Smallpox

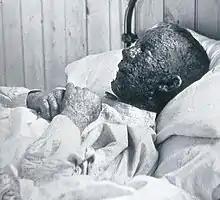
Malignant hemorrhagic smallpox in a baker during an 1896 epidemic in Gloucester, England. Died 8 days after admission.

In malignant-type smallpox (also called flat smallpox) the lesions remained almost flush with the skin at the time when raised vesicles would have formed in the ordinary type. It is unknown why some people developed this type. Historically, it accounted for 5–10% of cases, and most (72%) were children. Malignant smallpox was accompanied by a severe prodromal phase that lasted 3–4 days, prolonged high fever, and severe symptoms of viremia. The prodromal symptoms continued even after the onset of the rash. The rash on the mucous membranes (enanthem) was extensive. Skin lesions matured slowly, were typically confluent or semi-confluent, and by the seventh or eighth day, they were flat and appeared to be buried in the skin. Unlike ordinary-type smallpox, the vesicles contained little fluid, were soft and velvety to the touch, and may have contained hemorrhages. Malignant smallpox was nearly always fatal and death usually occurred between the 8th and 12th day of illness. Often, a day or two before death, the lesions turned ashen gray, which, along with abdominal distension, was a bad prognostic sign. This form is thought to be caused by deficient cell-mediated immunity to smallpox. If the person recovered, the lesions gradually faded and did not form scars or scabs.